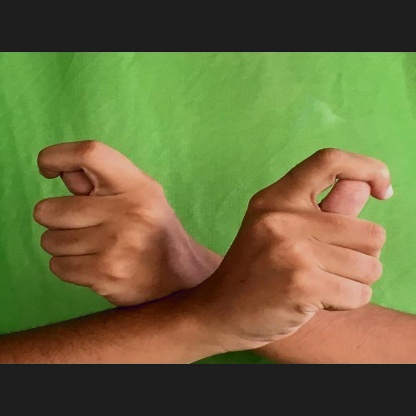
Mudra: Berunda